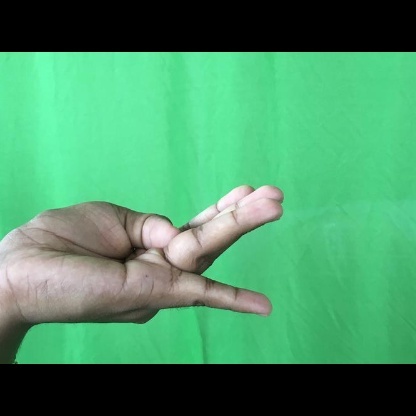
Mudra: Chaturam